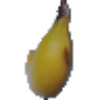
Label: Banana 1